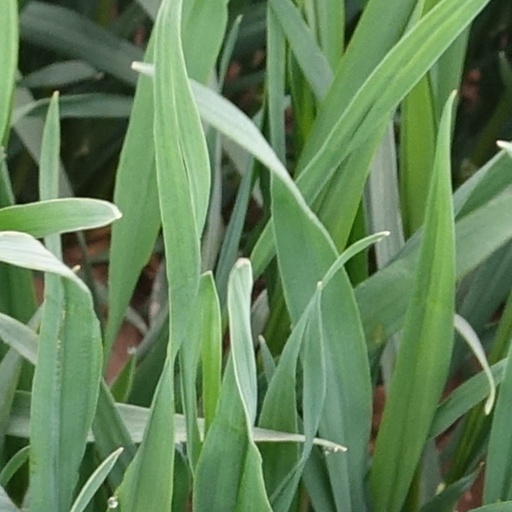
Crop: wheat